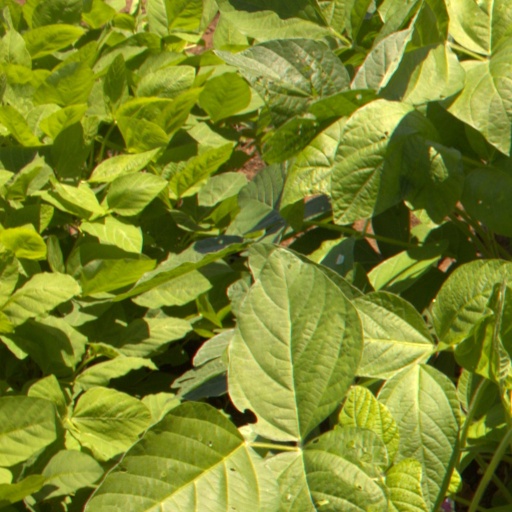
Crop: soybean